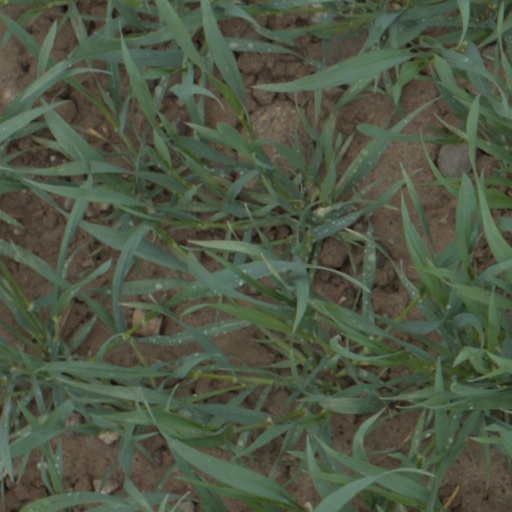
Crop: wheat